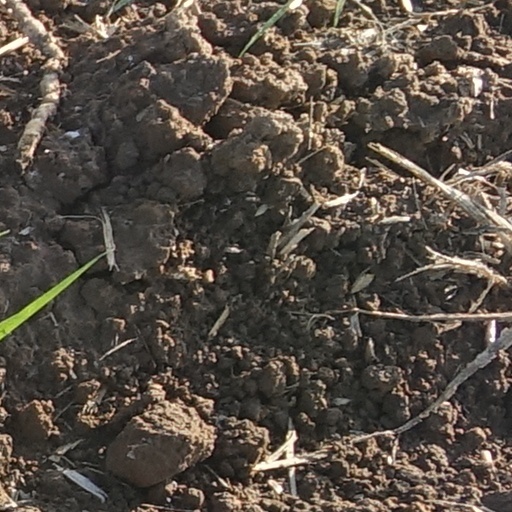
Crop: wheat